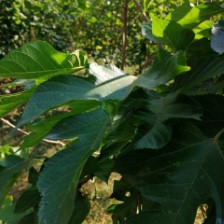
Variety: RedKing